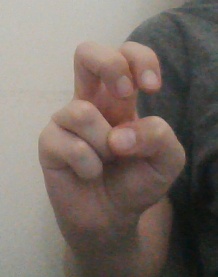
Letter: toot